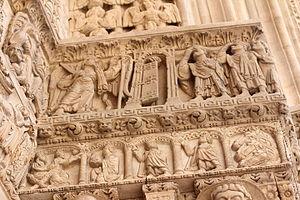
L’Ancien ambon de la cathédrale de Parme fut réalisé au cours des années 1175-1178 par Benedetto Antelami qui, pour la première fois, signa son œuvre.